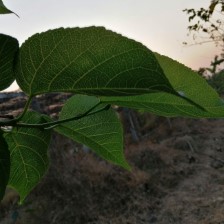
Variety: TaiwanMeacho